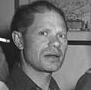
Age: 35